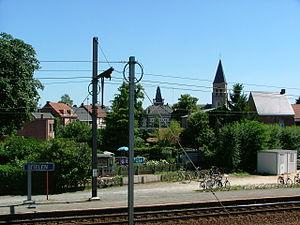
La gare de Tielen est une halte ferroviaire belge de la ligne 29, d'Aarschot à Tilbourg, située à Tielen, sur la commune de Kasterlee dans la province d'Anvers en Région flamande.